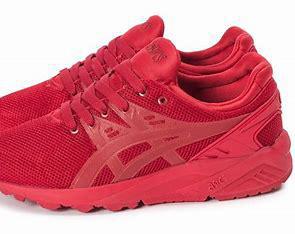
Brand: Asics
Model: Gel Kayano EVO